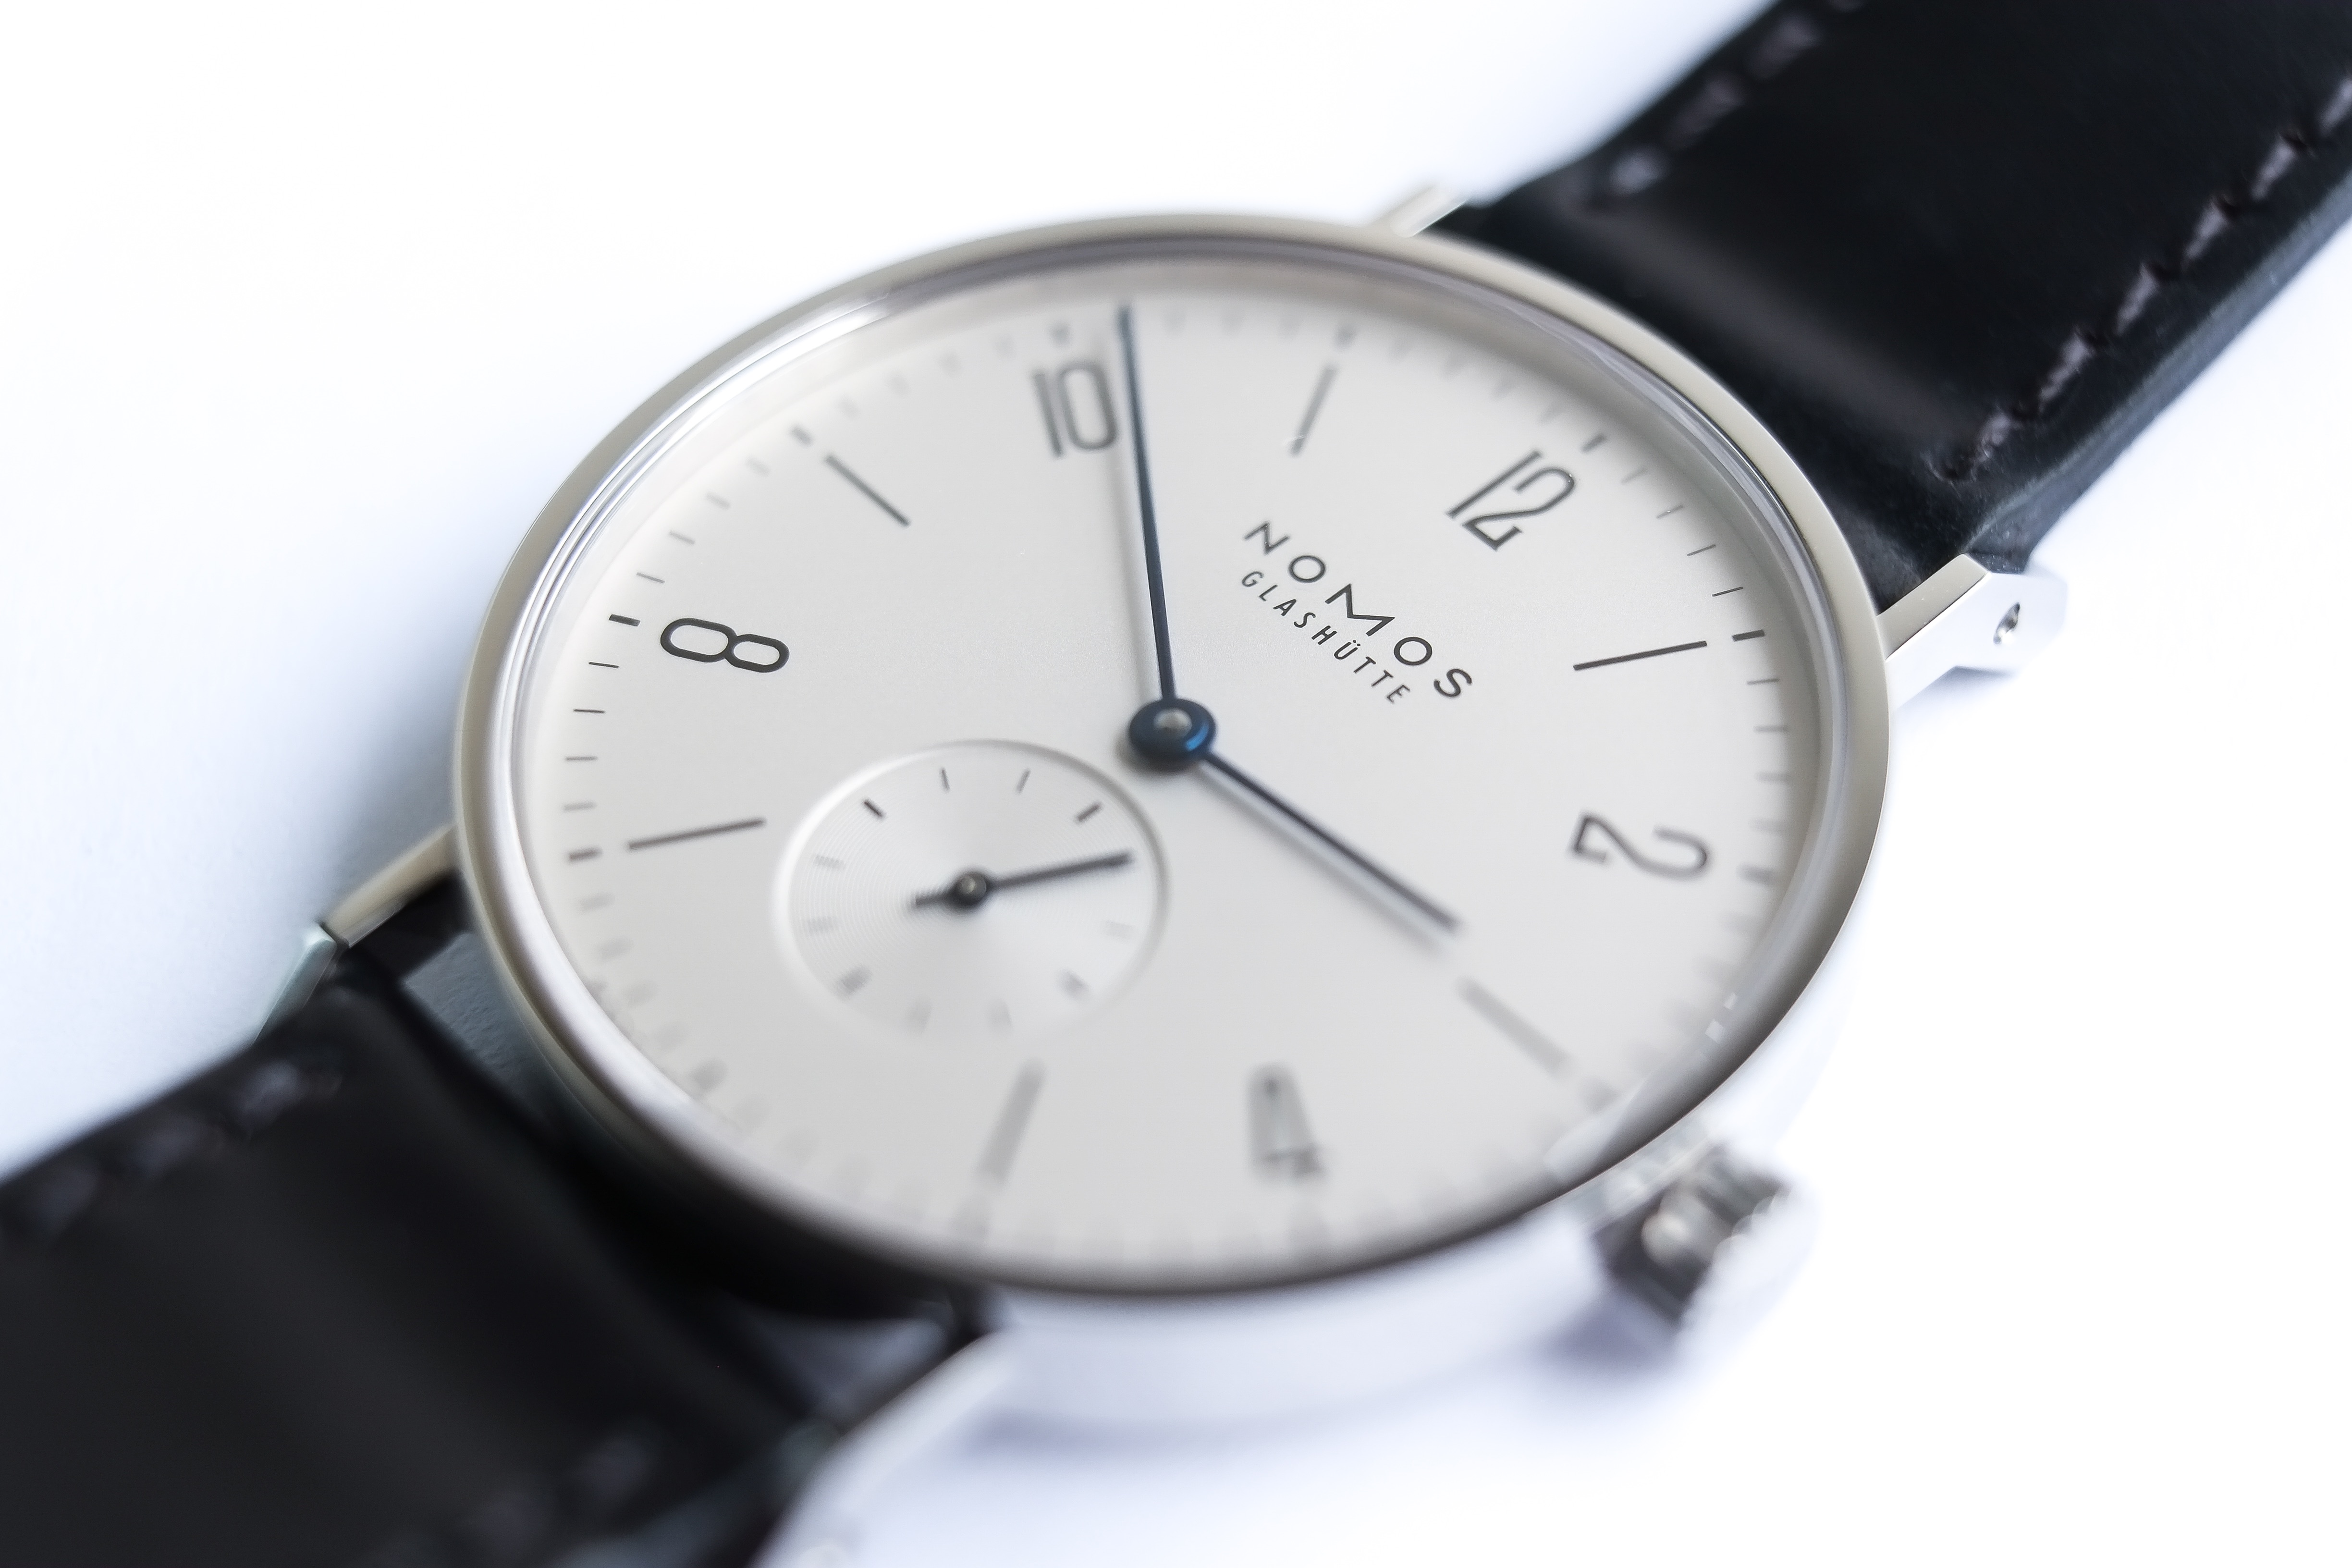
watch, hand, strap